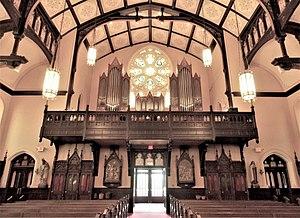
La cathédrale du Sacré-Cœur de Davenport dans l'Iowa est la paroisse de la cathédrale pour le diocèse de Davenport. Elle est inscrite dans le Registre national des lieux historiques, en tant que complexe de la cathédrale du Sacré-Cœur. Cette désignation comprend la construction de l'église, le presbytère et l'ancien couvent. Son emplacement à Cork Hill, quartier de la ville peuplée par des immigrants irlandais, lui donne le surnom de la cathédrale de Cork Hill.